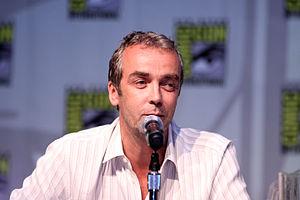
Spartacus : Le Sang des gladiateurs est le nom de la première saison de la série télévisée américaine Spartacus créée par Steven S. DeKnight sur la vie du gladiateur Spartacus et diffusée entre le 22 janvier 2010 et le 16 avril 2010 sur Starz. Robert Tapert et Sam Raimi en sont les producteurs délégués.